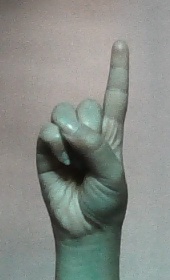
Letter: bb